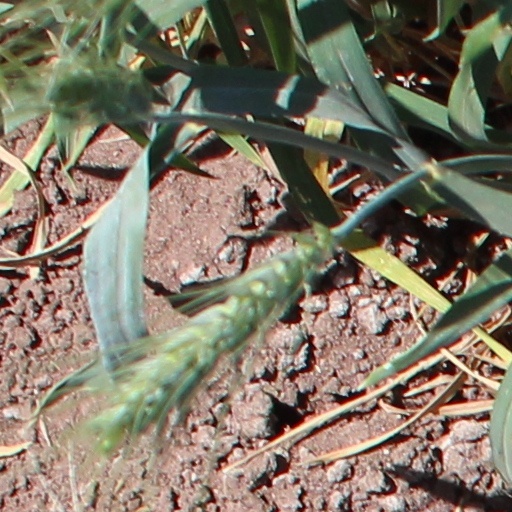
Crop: wheat